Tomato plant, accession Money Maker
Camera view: vertical (180 deg); turntable rotation: 90 degrees
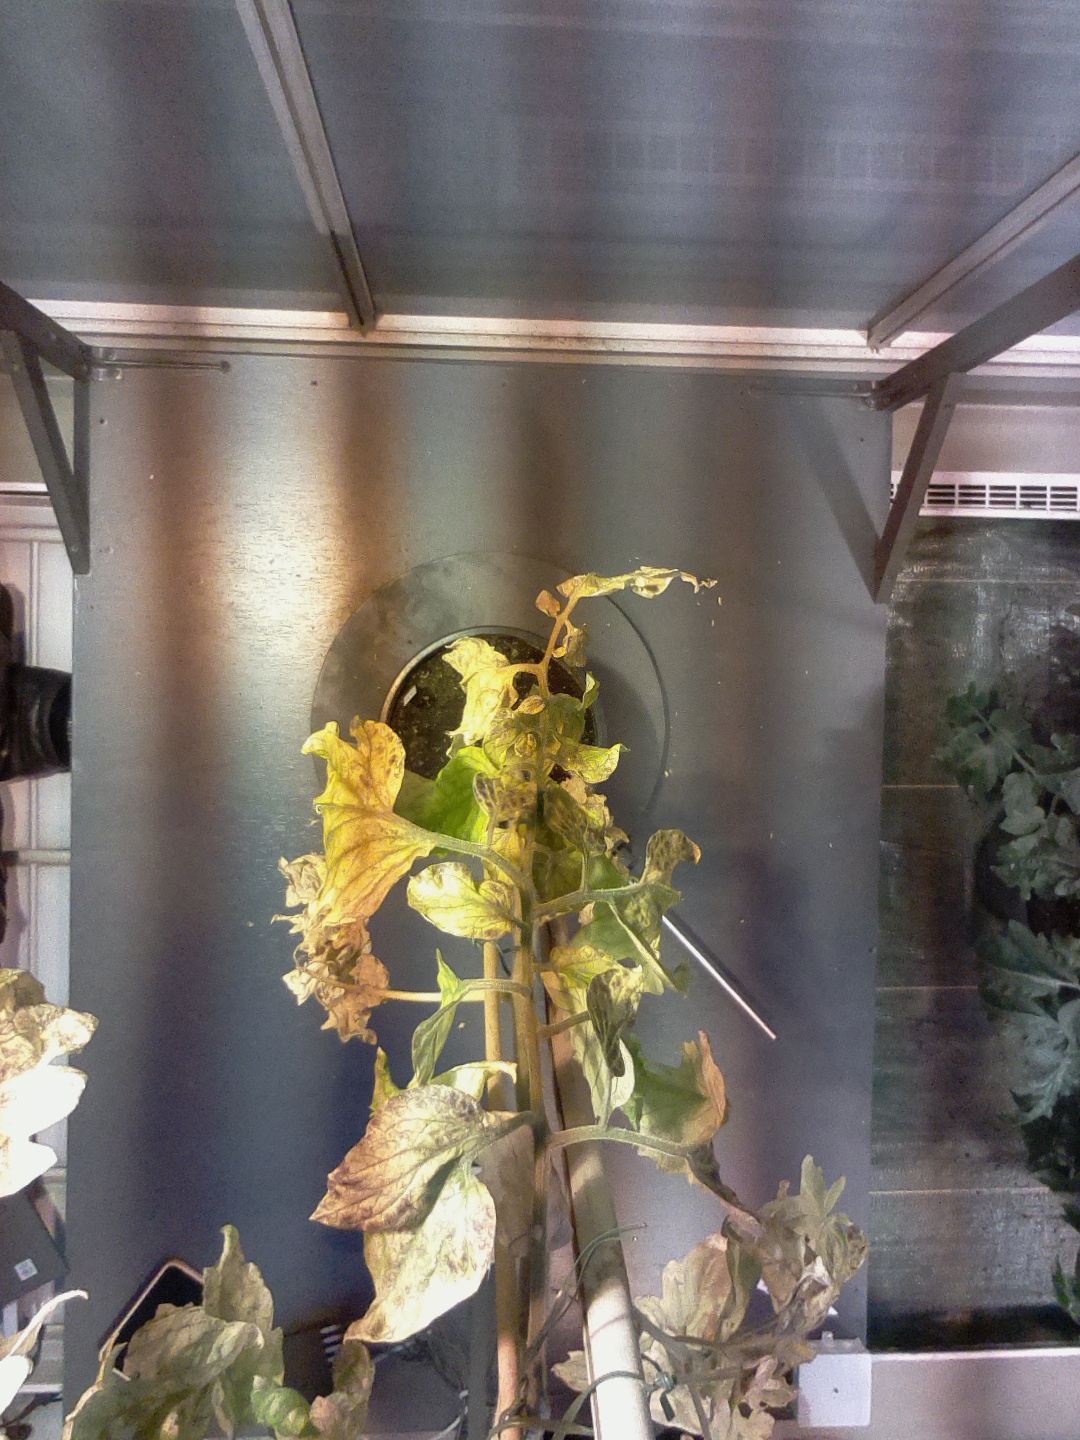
BBCH growth stage 88: 80%-90% of fruits show typical fully ripe color